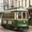
Label: streetcar